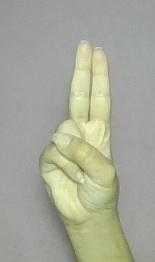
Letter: taa